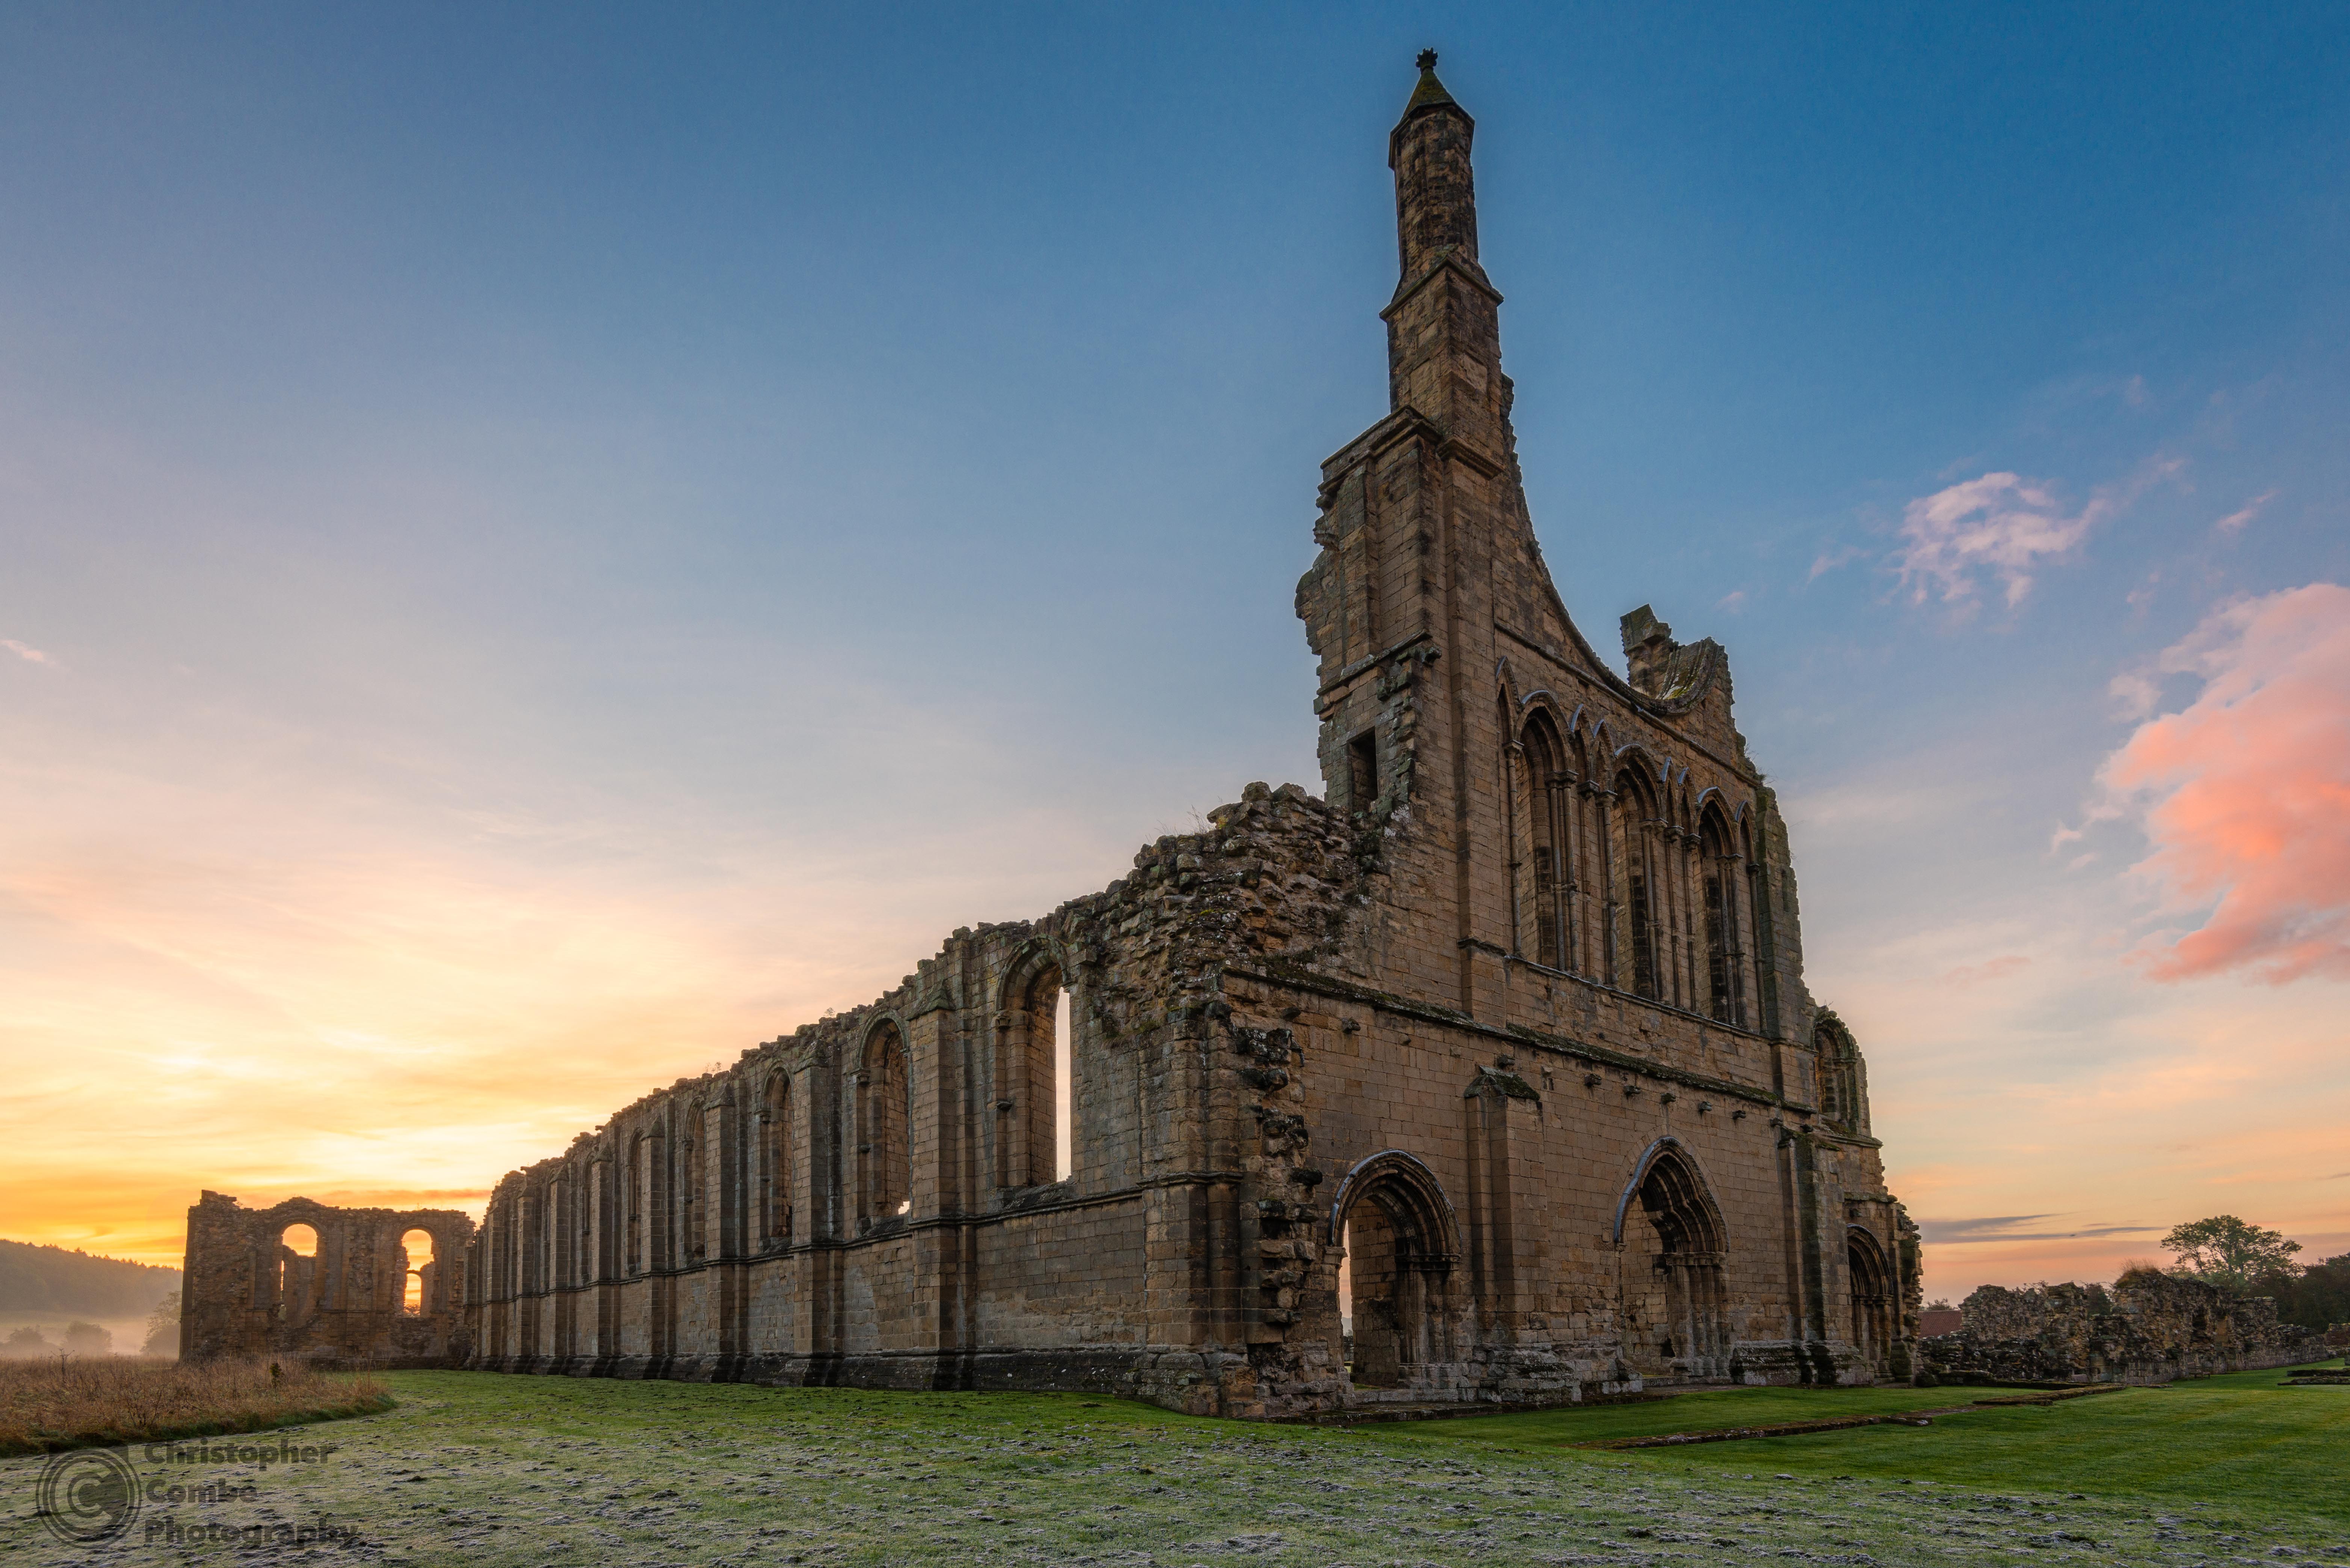
sky, sunrise, sunset, building, tower, religion, landmark, church, cathedral, nikon, place of worship, yorkshire, clouds, ruins, monastery, history, abbey, nikond800e, d800e, northyorkshire, bylandabbey